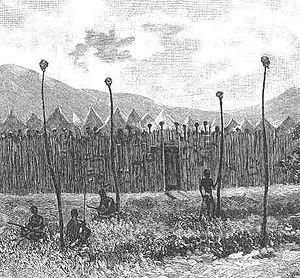
L'expédition Stairs, qui tient son nom du capitaine William Stairs, est menée pour le compte du roi Léopold II de Belgique afin de s'emparer du Katanga, qui correspond à l'époque au royaume Yeke, région riche en minerais, dans le contexte d'une compétition avec les Britanniques et la British South Africa Company.